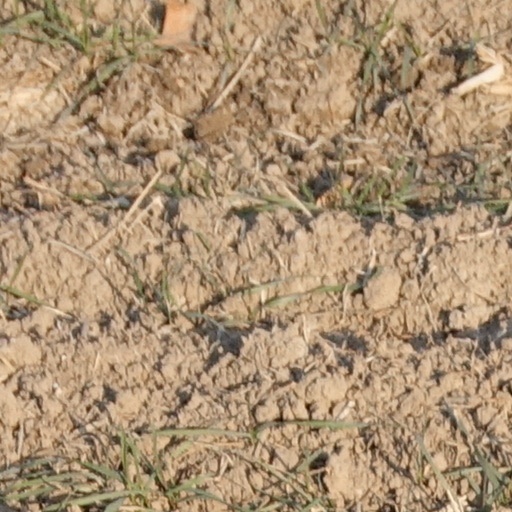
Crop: wheat